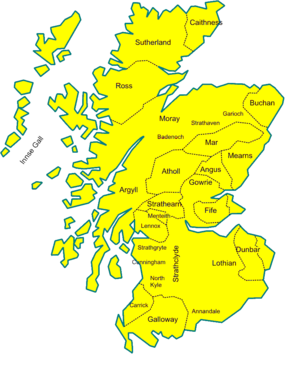
L’histoire de l’Écosse au Moyen Âge concerne la période allant de la mort de Domnall II en 900 apr. J.-C. à celle du roi Alexandre III en 1286, laquelle mène indirectement aux guerres d’indépendance de l’Écosse.